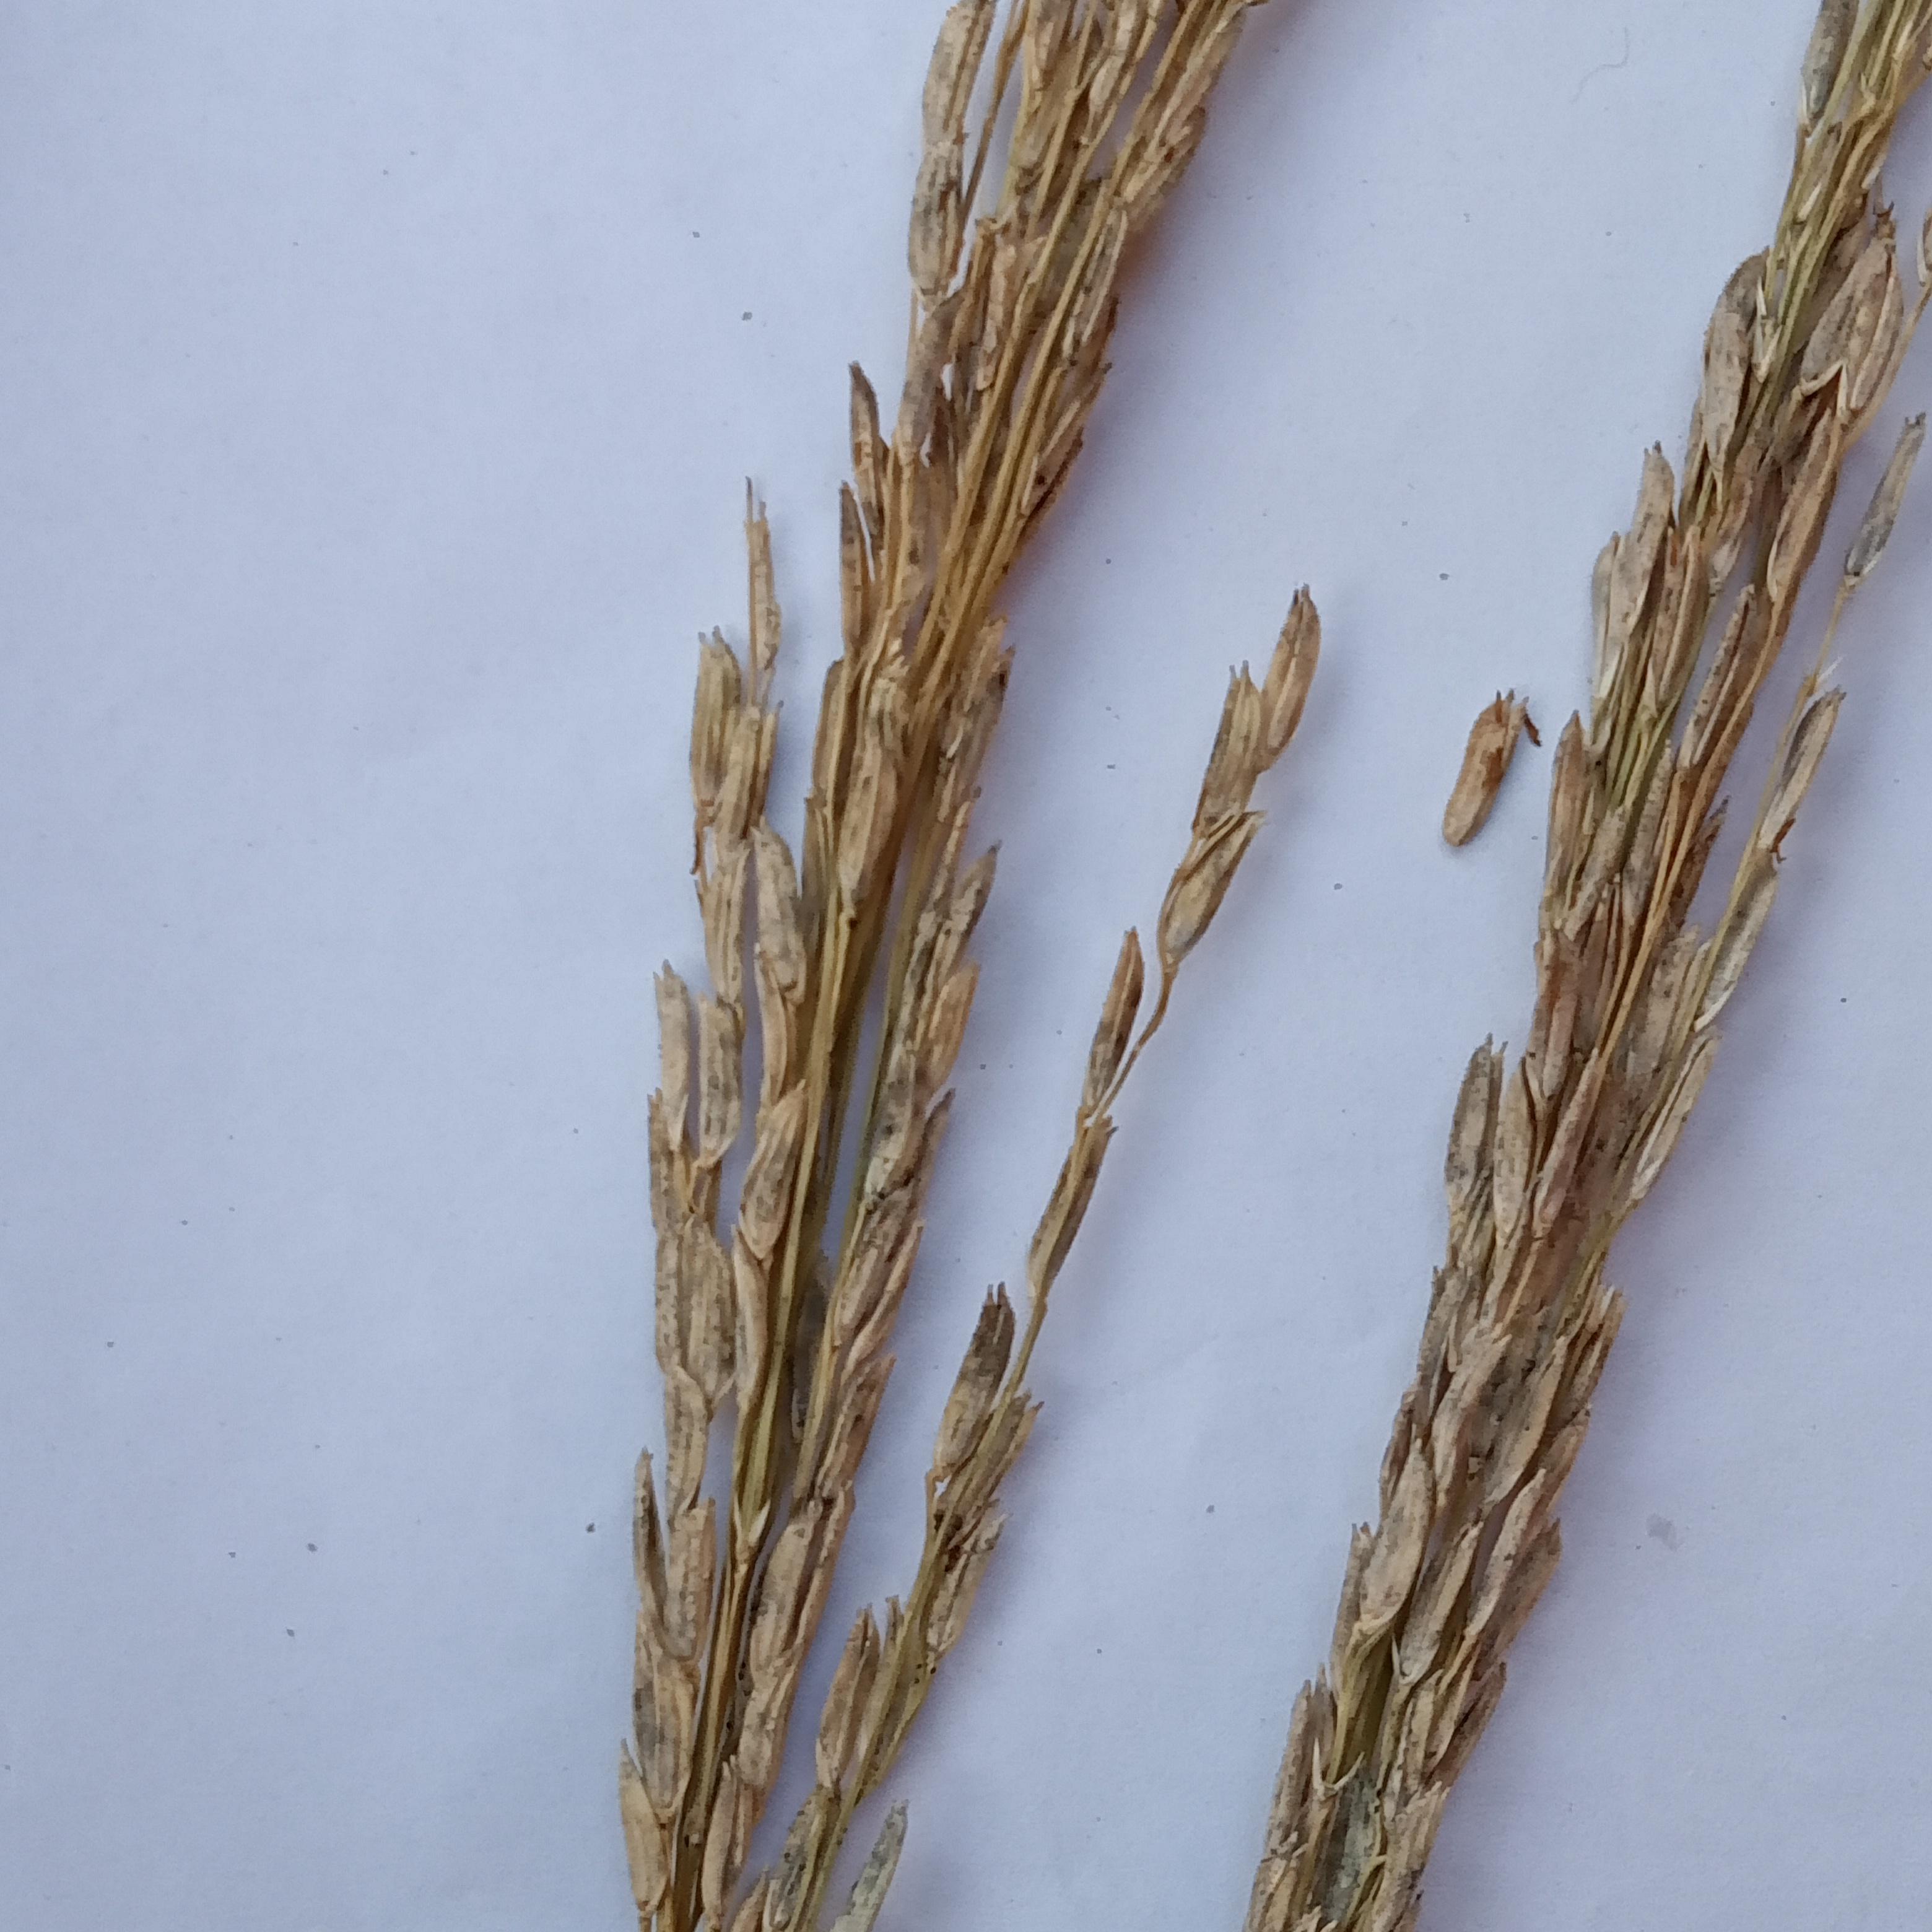
Label: Rice___Neck_Blast